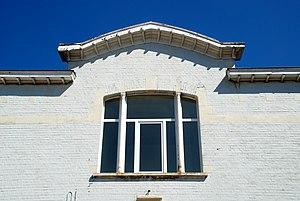
Belgique - Bruxelles - École Vervloesem
L'école Vervloesem est une école communale de style Art nouveau édifiée par l'architecte Henri Jacobs au numéro 36 de la rue Vervloesem à Woluwe-Saint-Lambert, dans la banlieue de Bruxelles en Belgique.